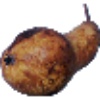
Label: pear_abate